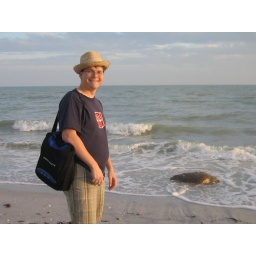
Ryan on the beach with a loggerhead turtle in the background.